Ockham Park

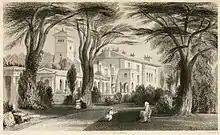
Ockham Park, Surrey, c. 1850

A steel intaglio engraving "Ockham Park, seat of the Right Hon. the Earl of Lovelace" by T. A. Prior after a painting by T. Allom, was used in print for in E.W. Brayley's "A Topographical History of Surrey" (1850).